Tribhuvan International Airport

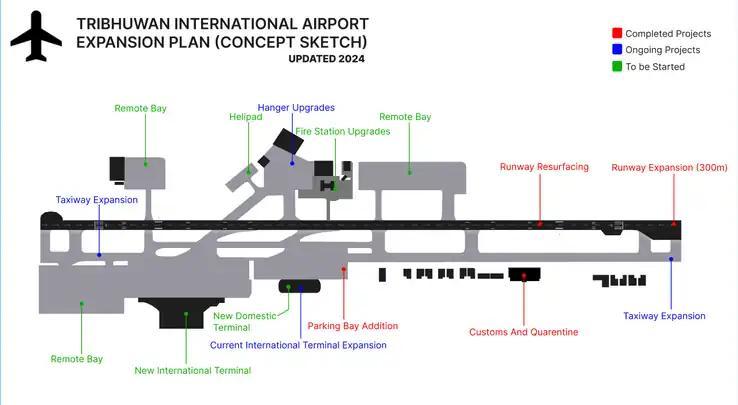
Project conditions of TIA expansion (as of Jan 2024)

There are two public terminals at the airport, one for international traffic and one for domestic traffic. The international terminal can handle up to 1350 departing passengers per hour, though it has been handling 2200 per hour at peak hours to suit the increasing demand of passengers.